Wilfrid Lawson (actor)

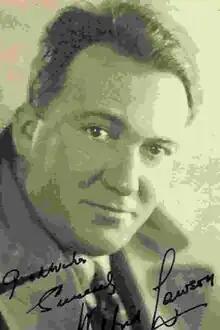

Wilfrid Lawson (born Wilfrid Lawson Worsnop; 14 January 1900 – 10 October 1966) was an English character actor of screen and stage.